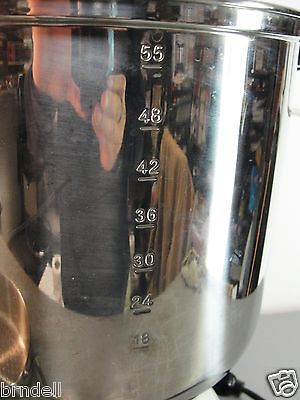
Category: coffee maker